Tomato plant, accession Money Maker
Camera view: tilt-top (135 deg); turntable rotation: 60 degrees
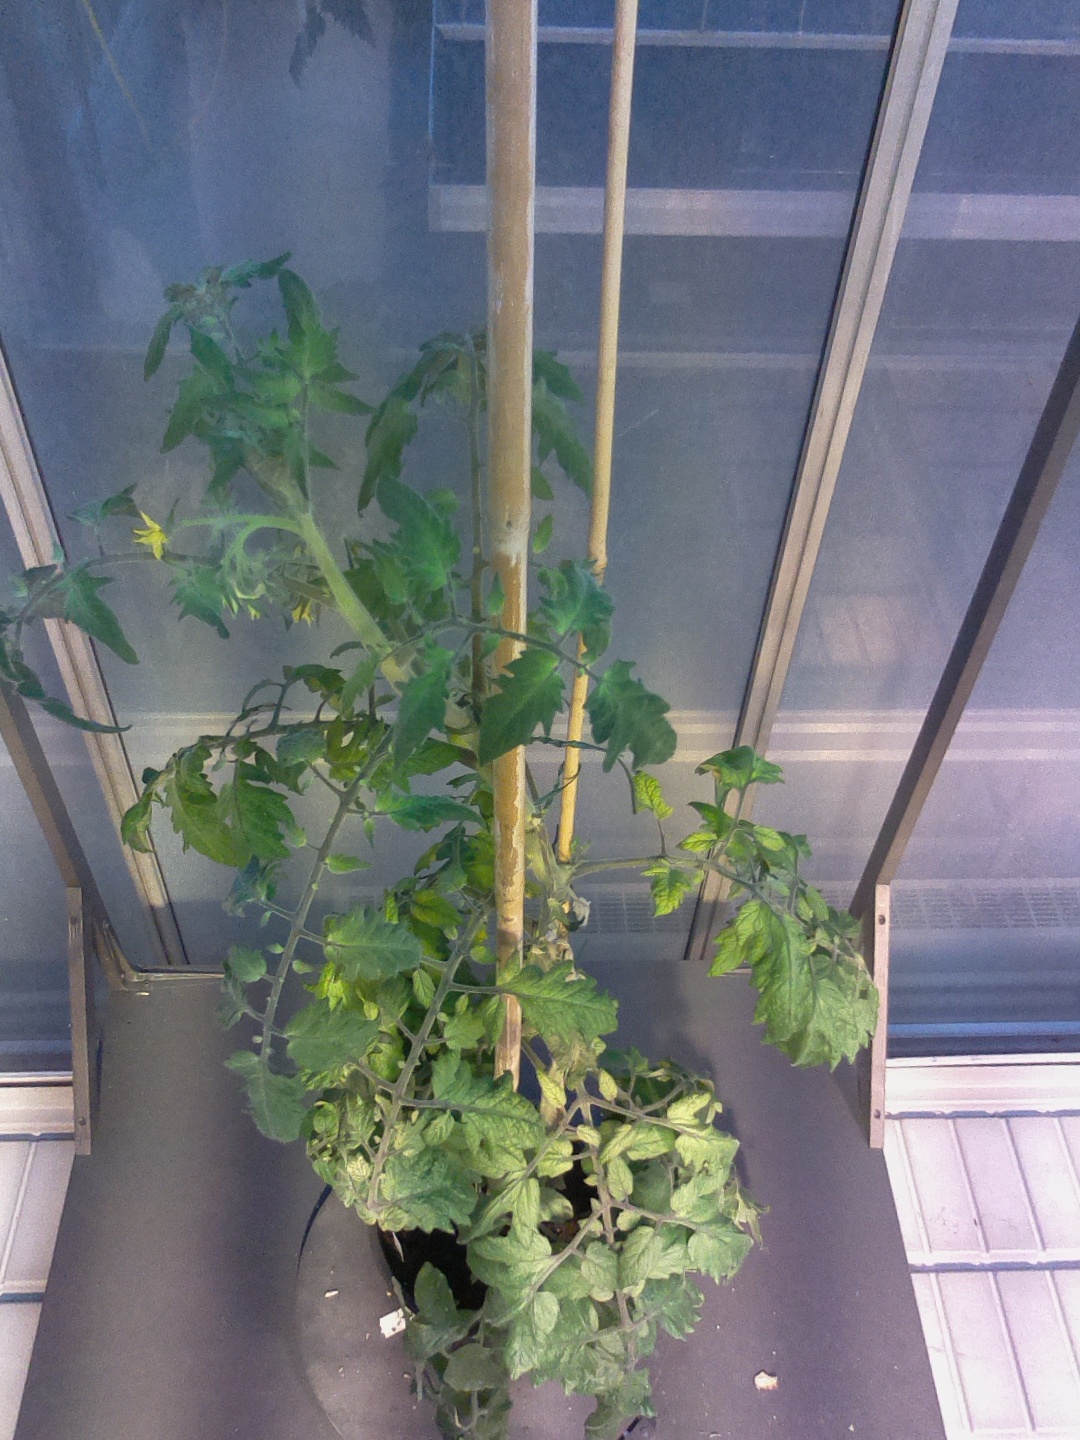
BBCH growth stage 71: 10%-20% of final fruit size